Gun moll

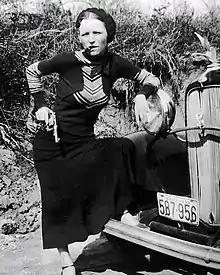
Bonnie Parker's pose with a cigar and a revolver cultivated her portrayal in the press as a 'cigar-smoking gun moll'.

"Gun" was British slang for thief, derived from Yiddish "ganef" (גנבֿ). "Moll" is also used as a euphemism for a woman prostitute or it may be the "second element from nickname of Mary, used of disreputable females since early 1600s."